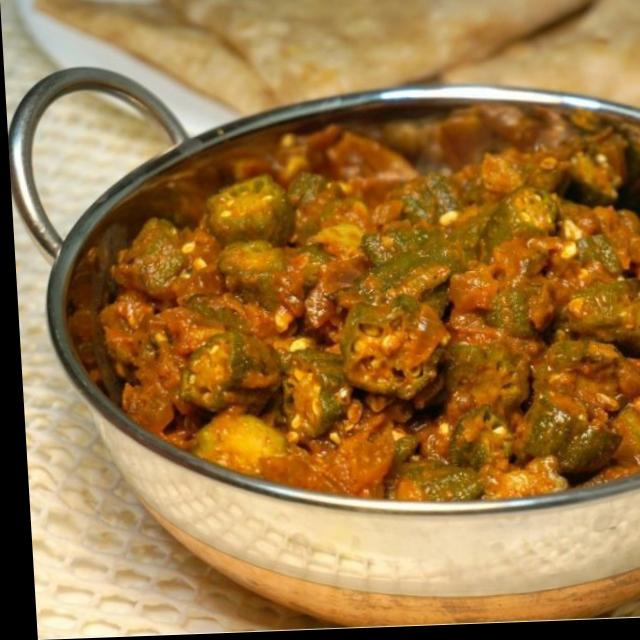
Dish: bhindi_masala